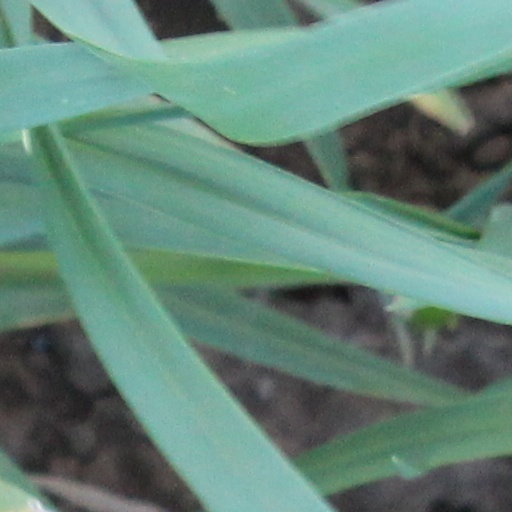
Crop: wheat